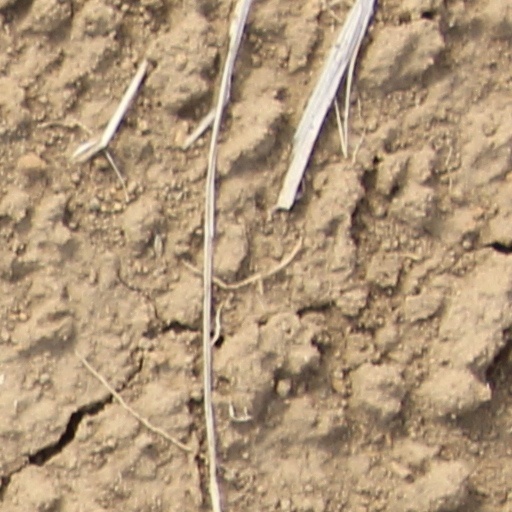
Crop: wheat